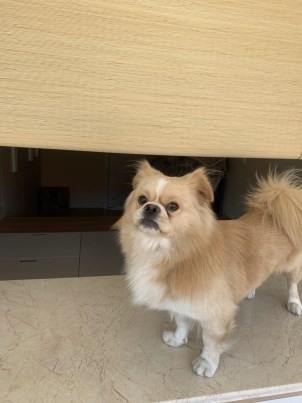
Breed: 3336-n000121-chinese_rural_dog